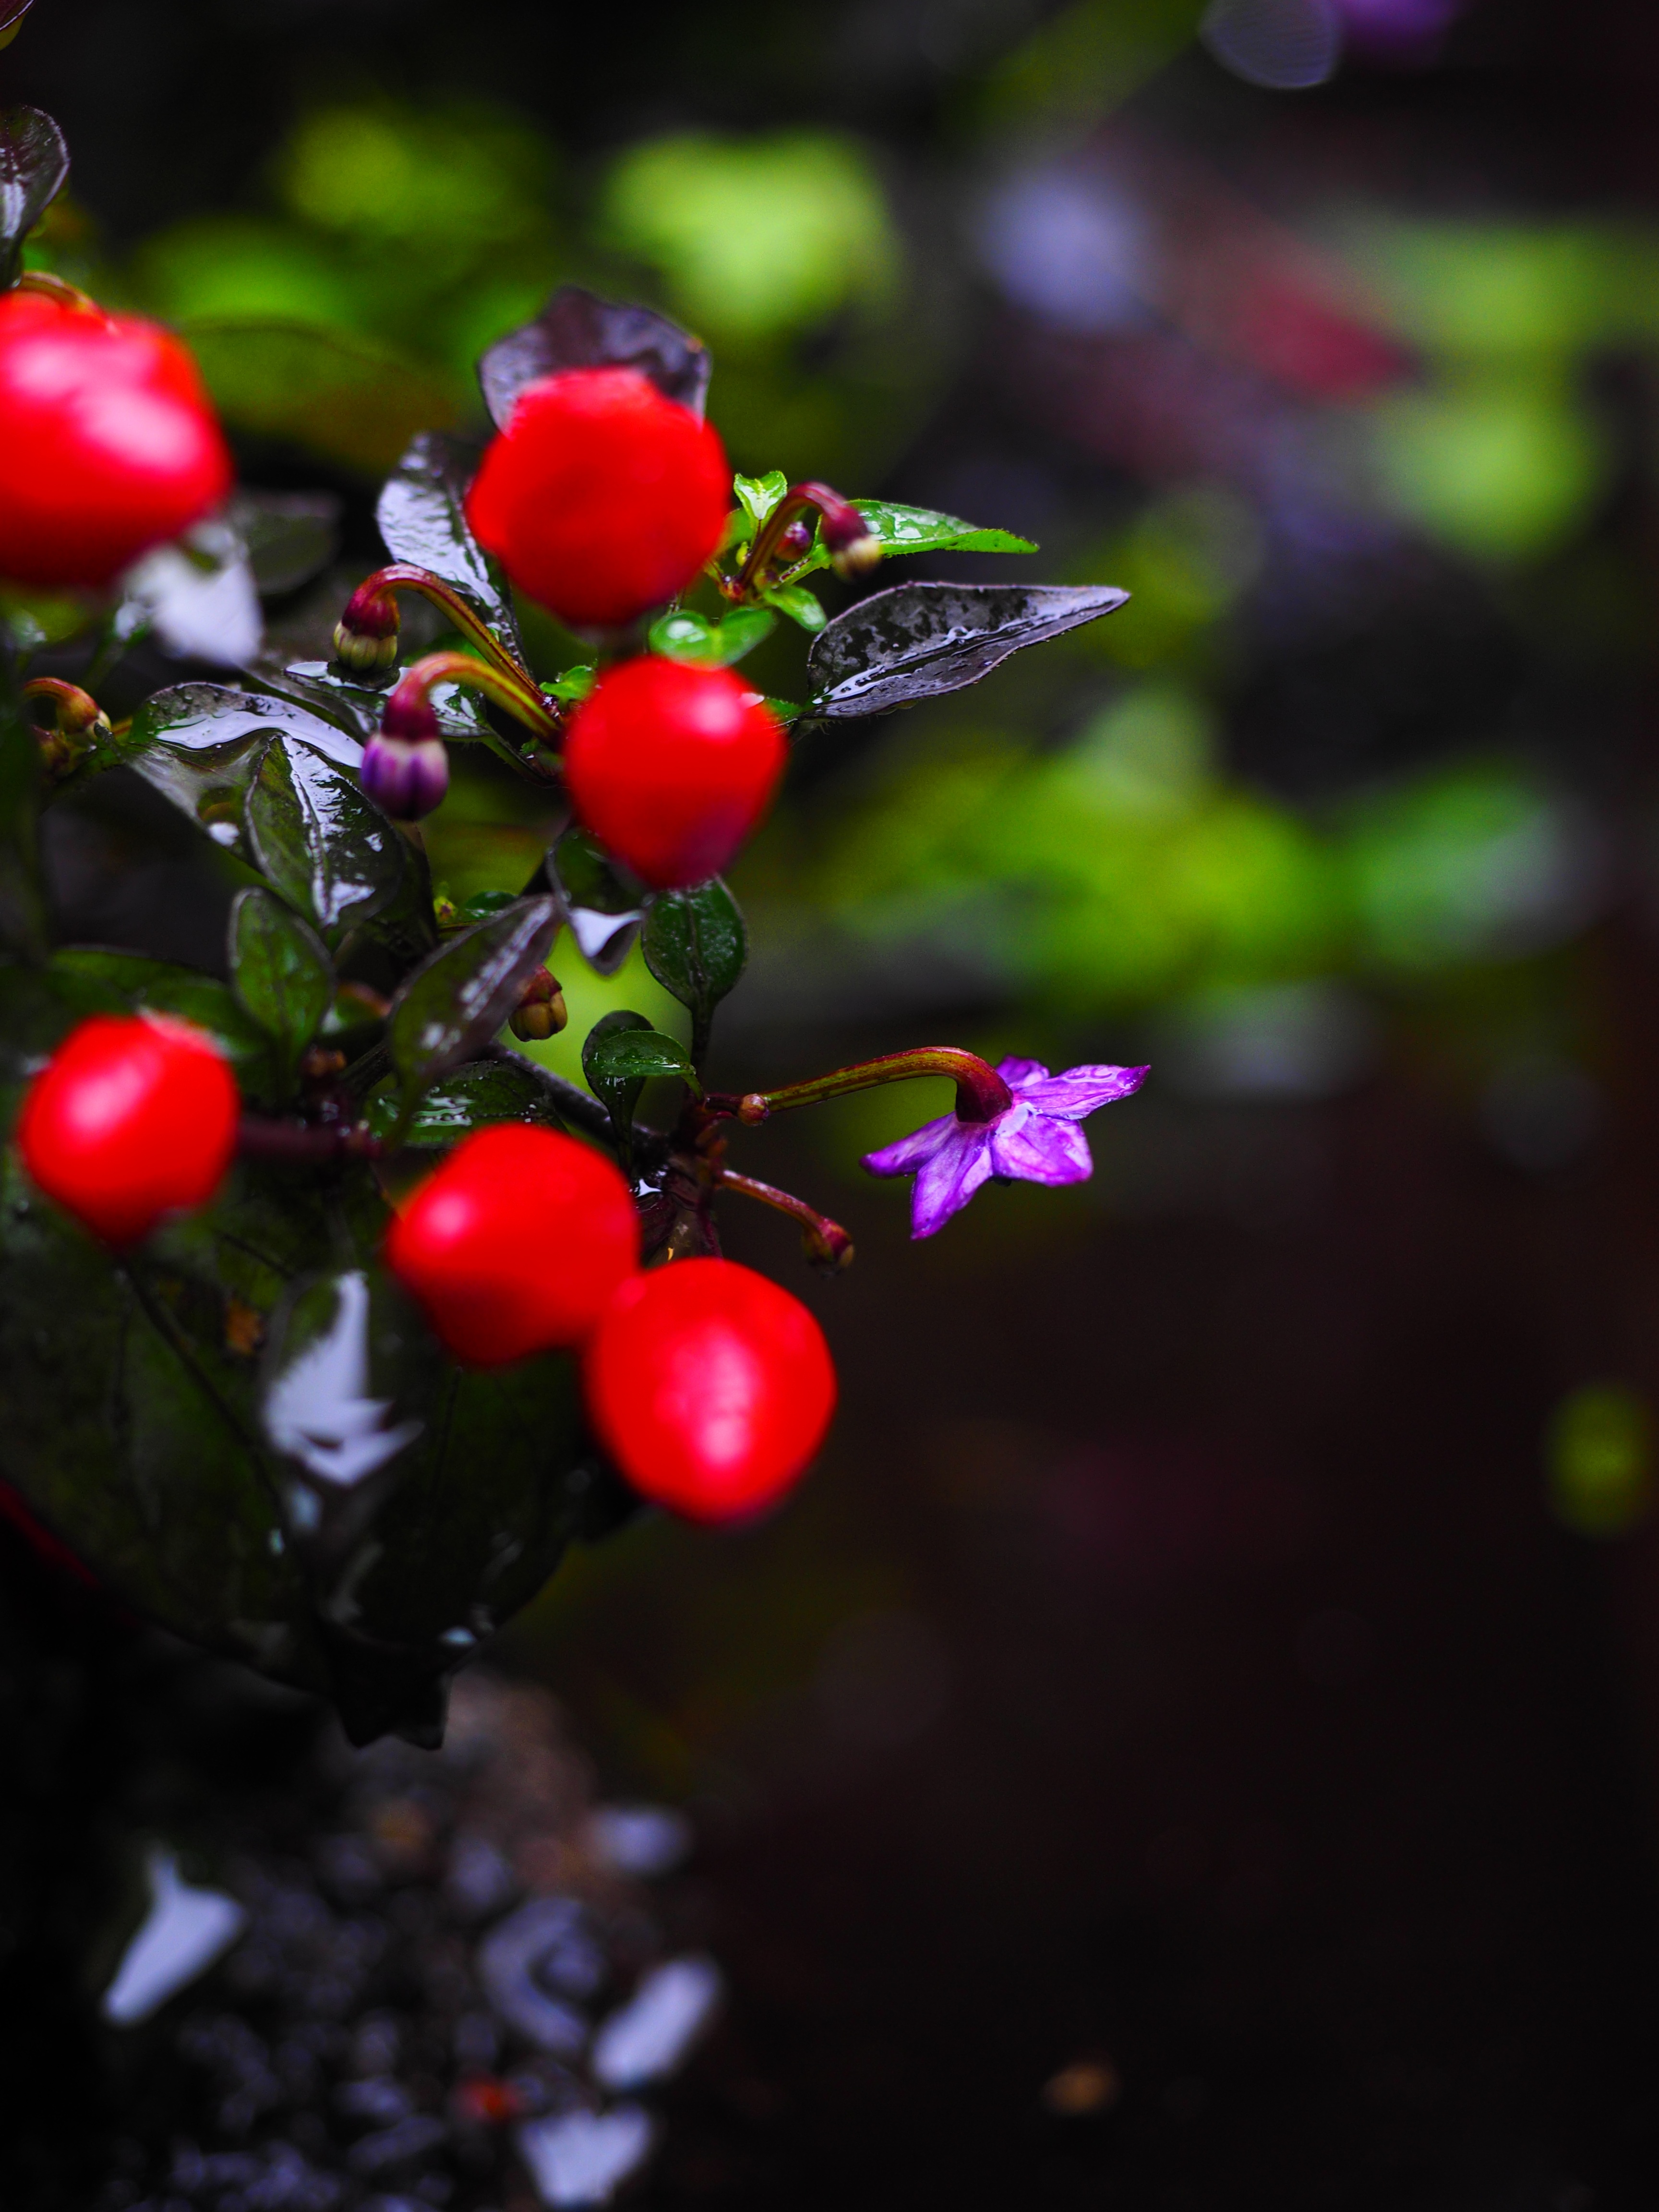
tree, nature, branch, blossom, plant, photography, fruit, berry, leaf, flower, petal, bloom, food, pepper, chili, red, produce, autumn, flora, pepperoni, close up, shrub, violet, fruits, solanaceae, paprika, capsicum, macro photography, flowering plant, nachtschattengew chs, hot peppers, capsicum annuum, ornamental peppers, woody plant, land plant, chili berry, capsicum salsa